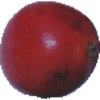
Label: pomegranate